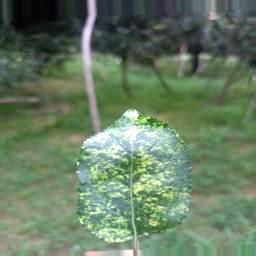
Label: Apple_Mosaic